1974 Giro d'Italia

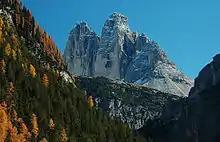
The Tre Cime di Lavaredo was the "Cima Coppi" for the 1974 running of the Giro d'Italia.

There were three main individual classifications contested in the 1974 Giro d'Italia, as well as a team competition. Three of them awarded jerseys to their leaders. The general classification was the most important and was calculated by adding each rider's finishing times on each stage. The rider with the lowest cumulative time was the winner of the general classification and was considered the overall winner of the Giro. The rider leading the classification wore a pink jersey to signify the classification's leadership.